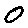
Label: 0